Women in United States juries

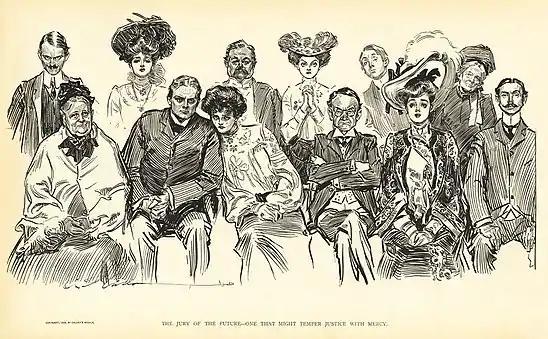
"The jury of the future--One that might temper justice with mercy" (1903)

The jury of matrons was an early exception to the exclusion of women from juries. Stemming from English common law, matrons in the American colonies were occasionally called upon in cases involving pregnant women to offer expertise on pregnancy and childbirth. William Blackstone spearheaded the idea of women's exclusion as a result of ""proper defectum sexus,"" meaning ""based on the defect of sex"," and his beliefs were integrated into the legal systems of the United States, including the ideals of coverture. Women's place on the jury would be challenged for decades with arguments including their supposed lack of intelligence, emotional stability, and need to tend to home life. Women would find themselves between two ends of a spectrum: having the full legal right to participate on a jury or barred from participation entirely.